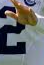
Number: 2